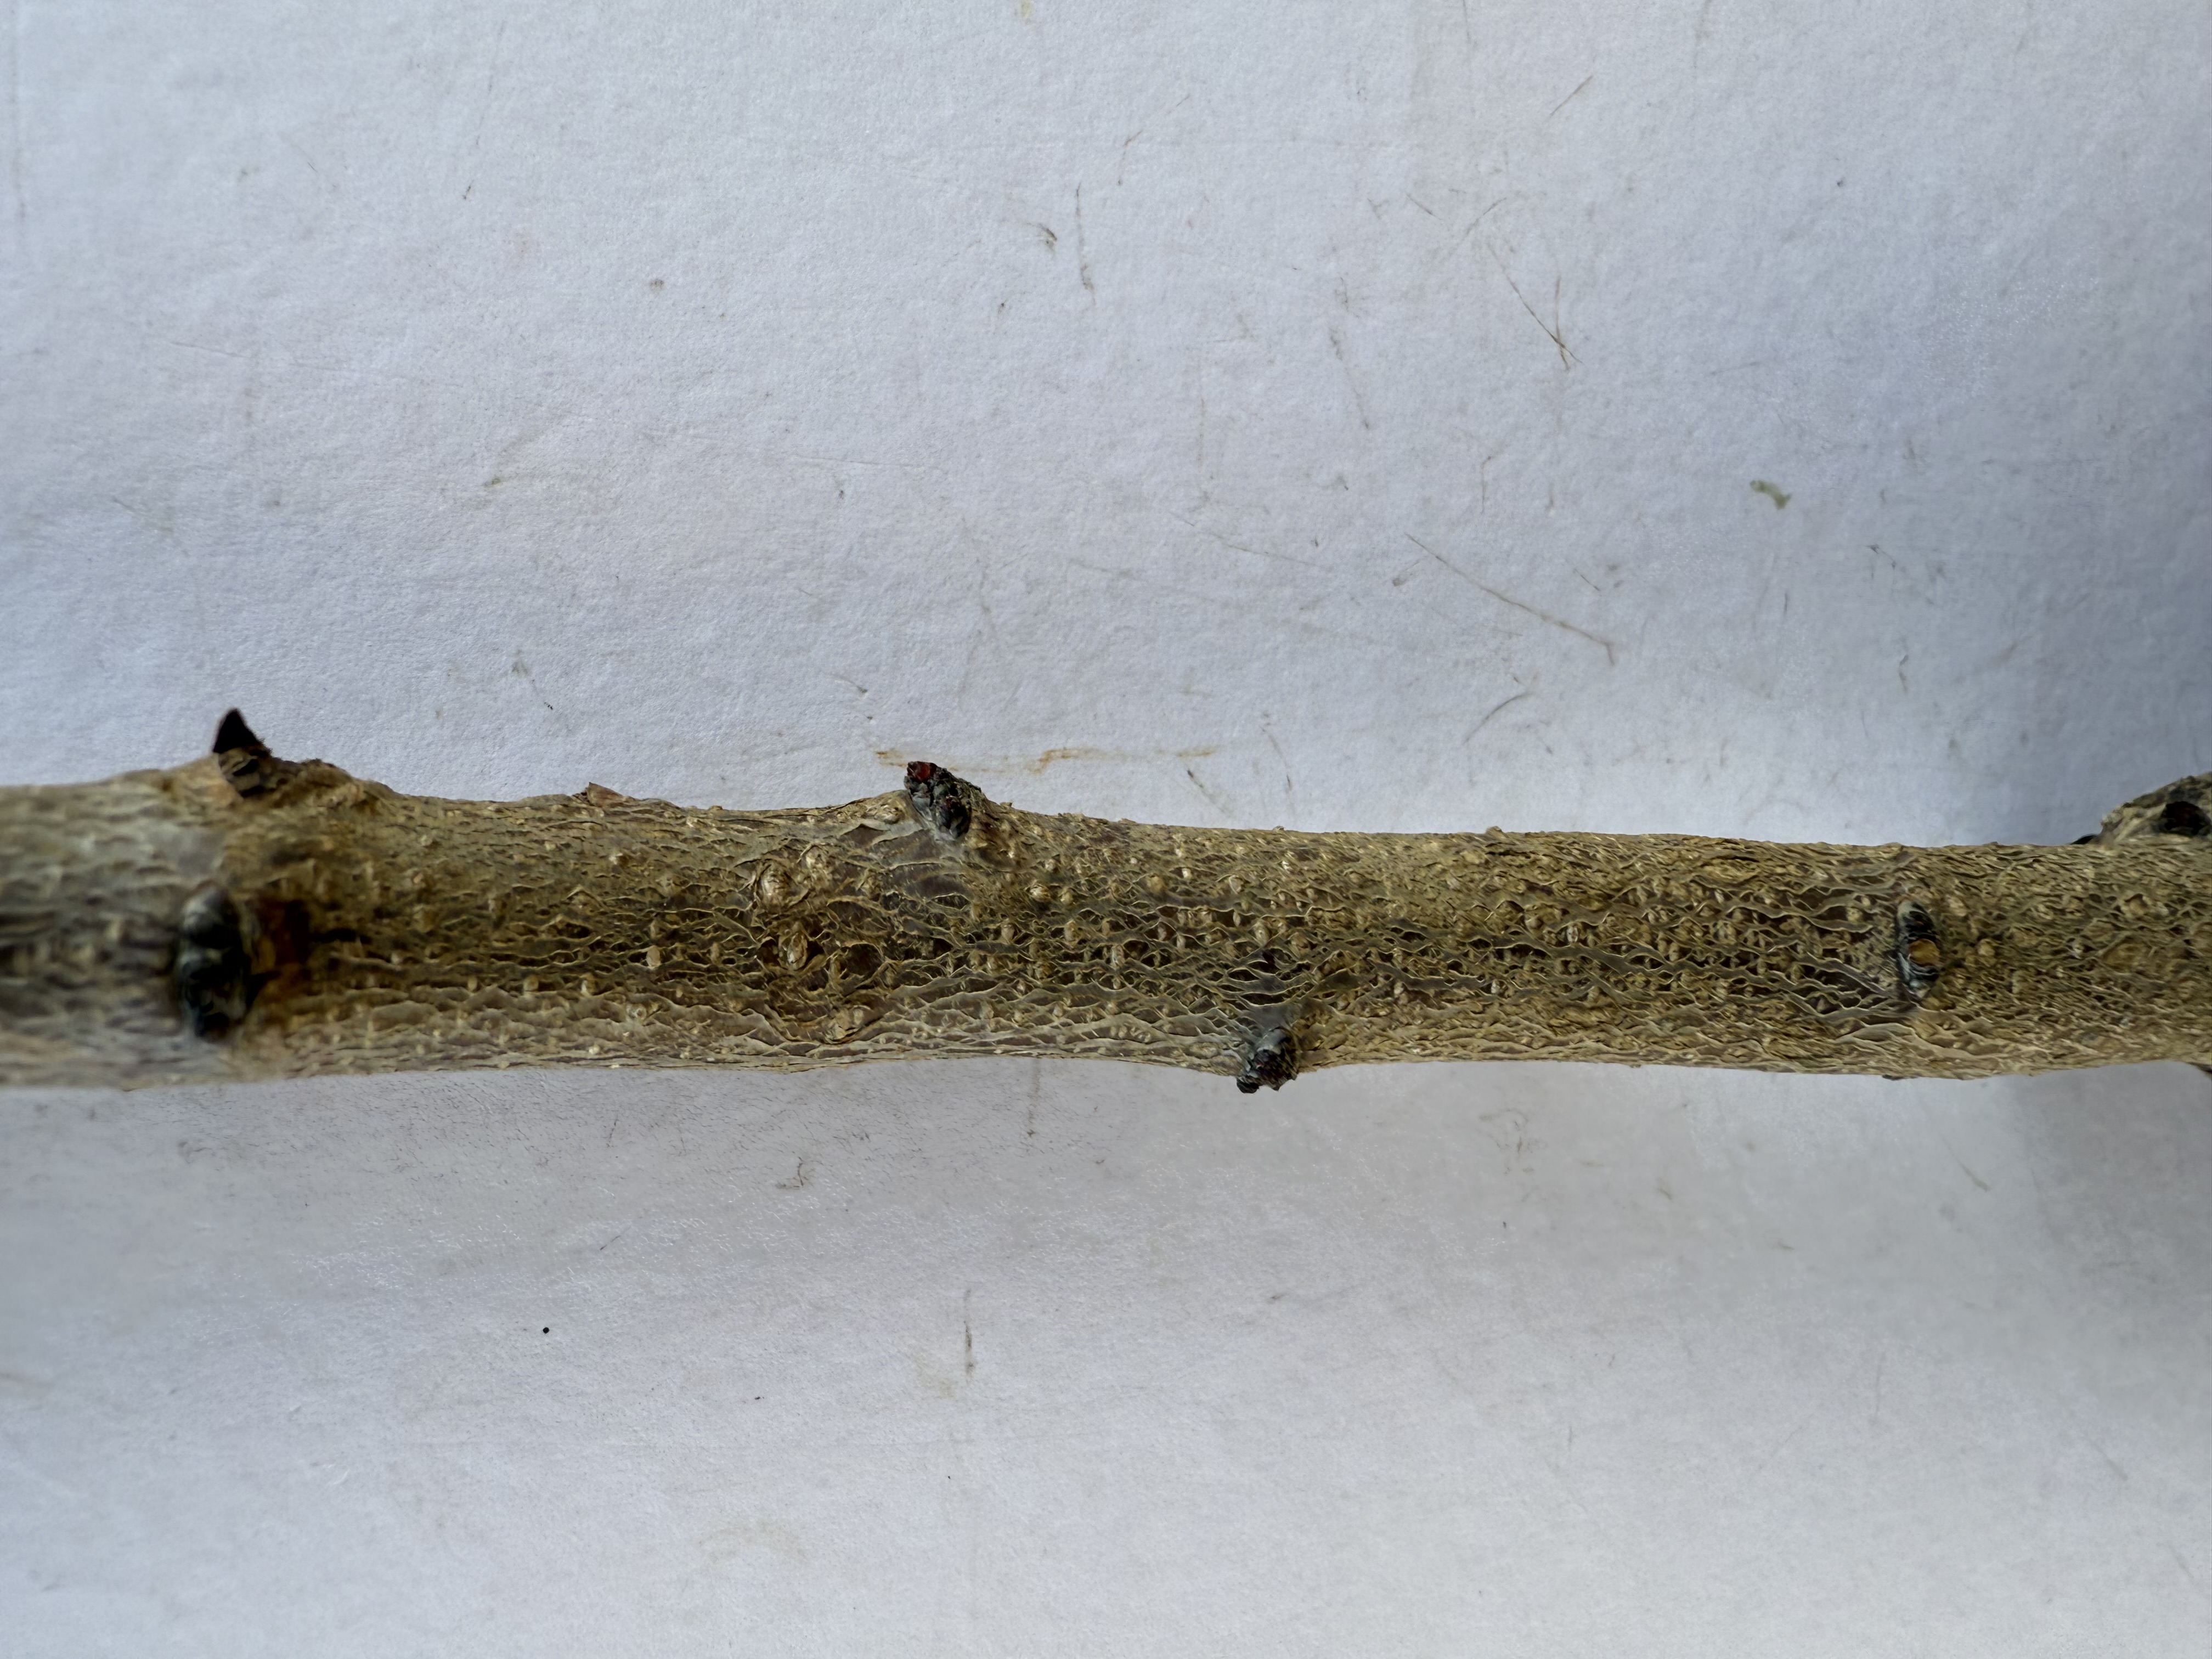
Variety: Sekerpare Apricot